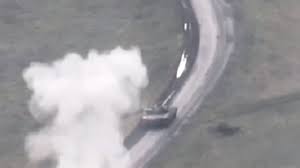
Label: Tank